Not Gay

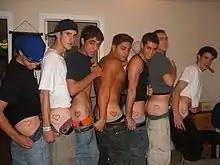
Members of a fraternity displaying their new heart brands

Not Gay: Sex Between Straight White Men is a 2015 book by Jane Ward, in which the author details the phenomenon of straight-identifying white men seeking out sex with other straight-identifying men despite not identifying as gay, bisexual, or bi-curious.